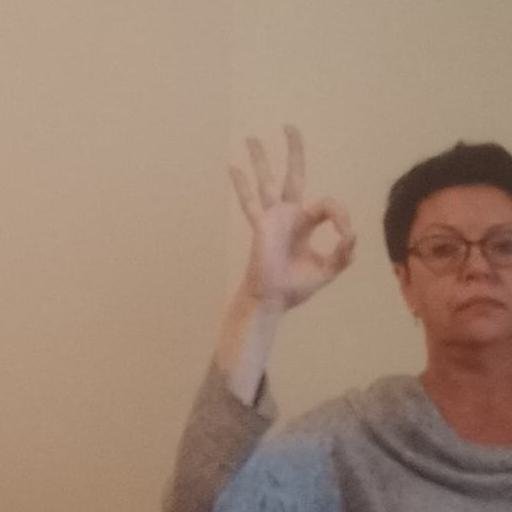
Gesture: ok